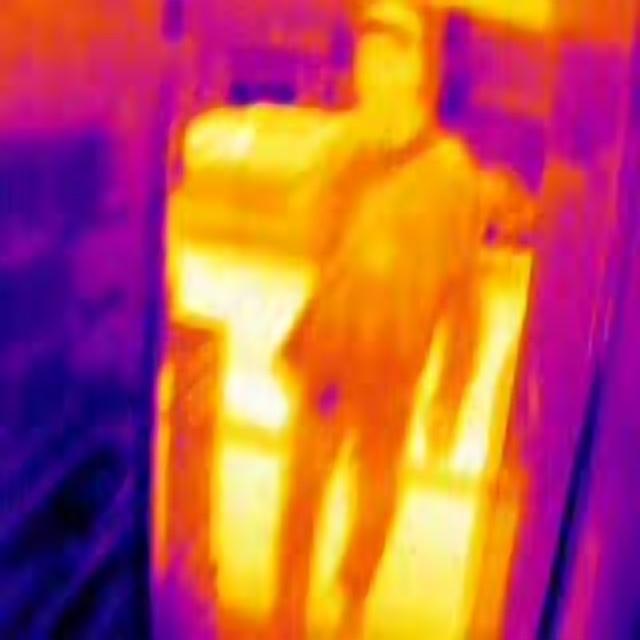
Detected objects:
label: person